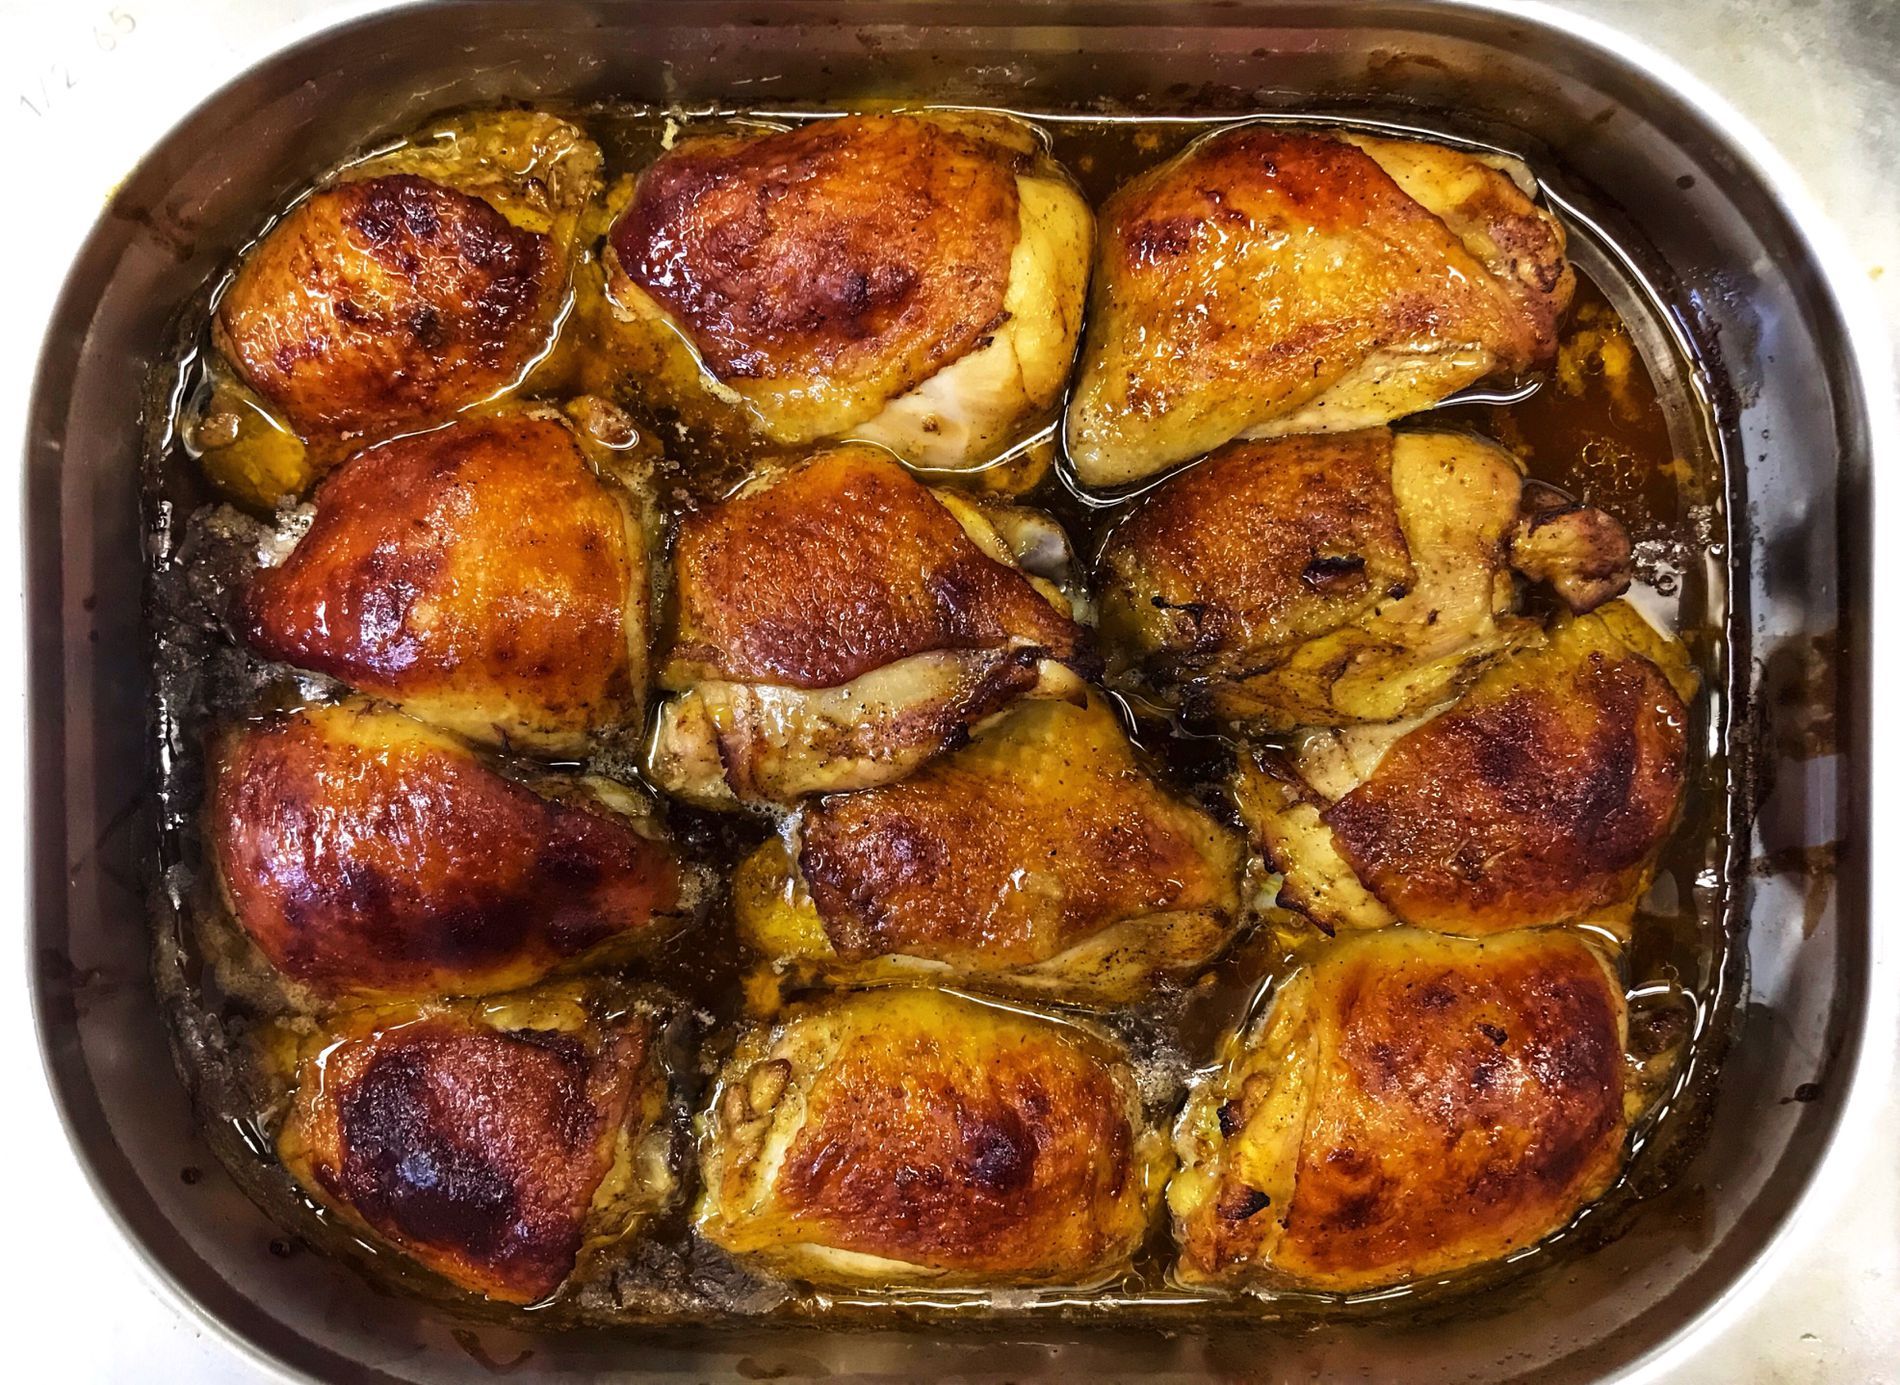
Golden chickens.
A picture of twelve golden brown chicken thighs in a metal baking tray, glistening with flavorful juices and golden skin.
Taken from a direct top-down angle, the photograph emphasizes symmetry and texture in a freshly baked meal. The atmosphere is cozy, comforting, and hearty—like home cooking or a special occasion meal. Deep golden browns, caramelized edges, and warm amber dominate the colors, enhanced with a hint of metallic sheen from the tray.
Labels: Food, Meat, Pork, Cooking, Frying, Bbq, Grilling, Chicken, oil, Frying tray, Chicken Skin, Background, chickens
Camera: Apple iPhone 7
Lens: iPhone 7 back camera 3.99mm f/1.8
Aperture: F1.8
Exposure: 1/17 sec
ISO: 100
Focal length: 3.99